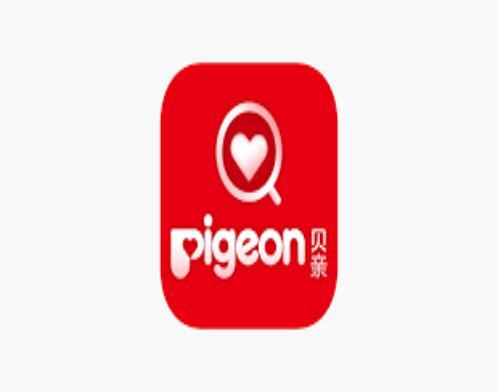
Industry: Necessities